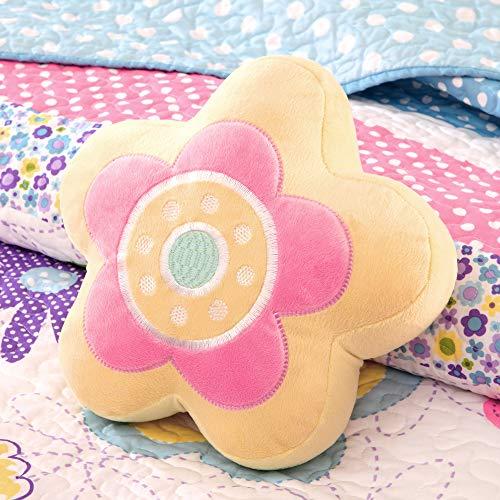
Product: Mi Zone Kids Crazy Daisy Twin Bedding For Girls Quilt Set - Sky Blue, Pink , Flowers, Butterfly – 3 Piece Kids Girls Quilts – Ultra Soft Microfiber Quilt Sets Coverlet
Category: Home & Kitchen | Bedding | Kids' Bedding | Quilts & Sets | Quilt Sets
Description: PRODUCT FEATURES- Daisy collection uses muted shades of blue, pink, yellow, and green to highlight the flowers and butterflies throughout the top of bed.
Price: $50.94
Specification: ProductDimensions:86x68x0.2inches|ItemWeight:4.6pounds|ShippingWeight:4.6pounds(Viewshippingratesandpolicies)|Manufacturer:MiZoneKids|ASIN:B00RN4BYOC|Itemmodelnumber:MZK80-042